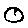
Label: 0